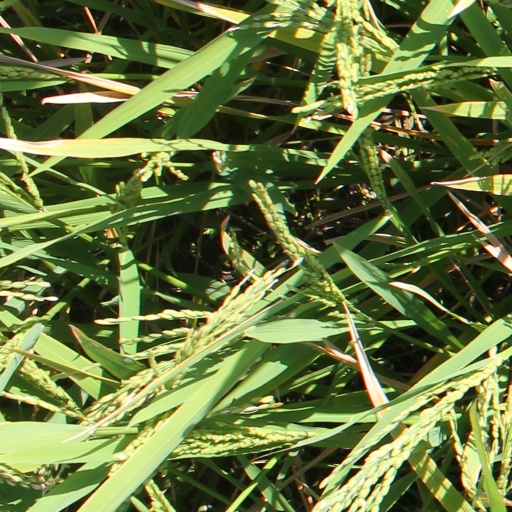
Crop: rice